Georg Andreas Bull

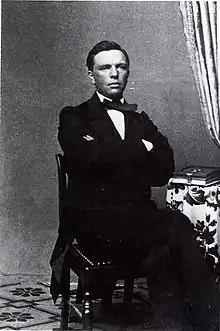

Georg Andreas Bull (26 March 1829 – 1 February 1917) was a Norwegian architect and chief building inspector in Christiania (now Oslo) for forty years. He was among the major architects in the country, and performed surveying studies and archeological research.